Robert Carr (activist)

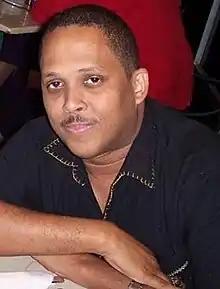
Carr, circa 2010

Dr. Robert Carr (23 February 1963 – 10 May 2011) was a Trinidadian (and at the age of 40 became a dual national of Jamaica) scholar and human rights activist who dedicated his life to bringing public attention to issues related to stigma and discrimination against persons living with or affected by HIV/AIDS.